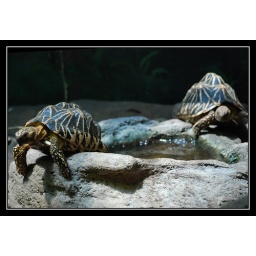
Just like a drive through car wash... better hope that turtle that just left didn't pee in the bath water!